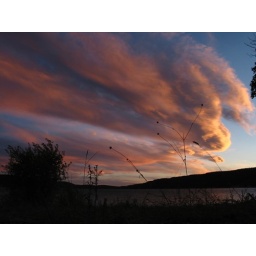
clouds formed by mistral wind. the lake is lac st. croix